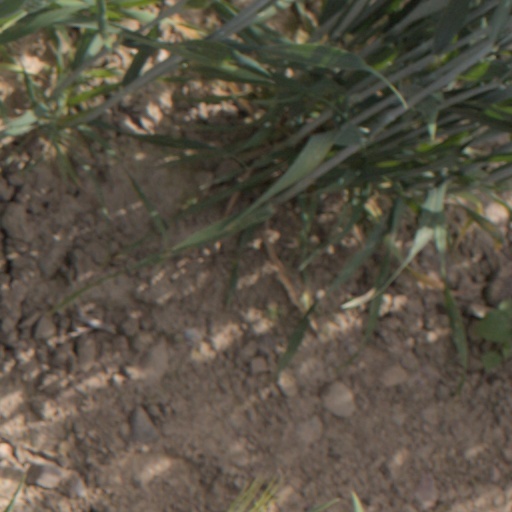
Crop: wheat